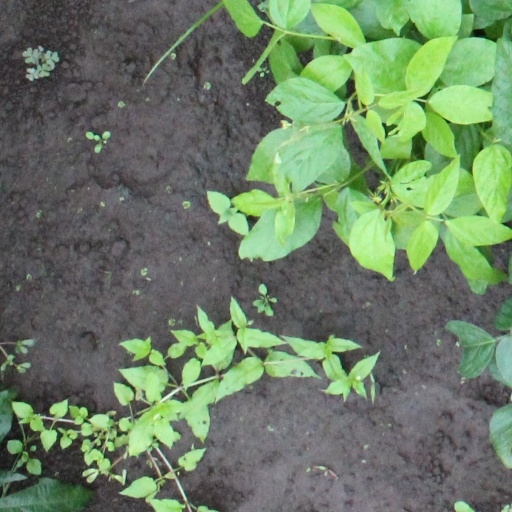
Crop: soybean